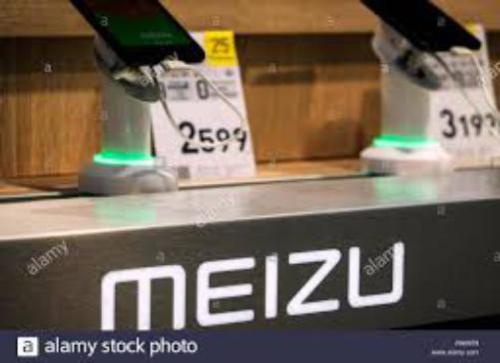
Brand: meizu
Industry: Electronic